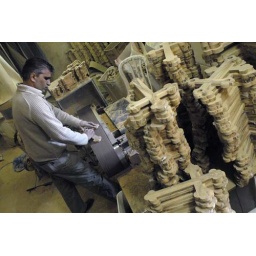
Daily Life in Bethlehem - a cross to bear